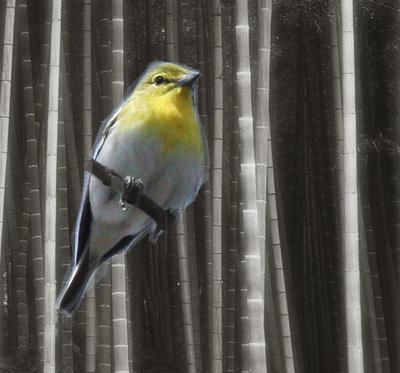
Bird species: Yellow_throated_Vireo
Bird type: landbird
Background: land